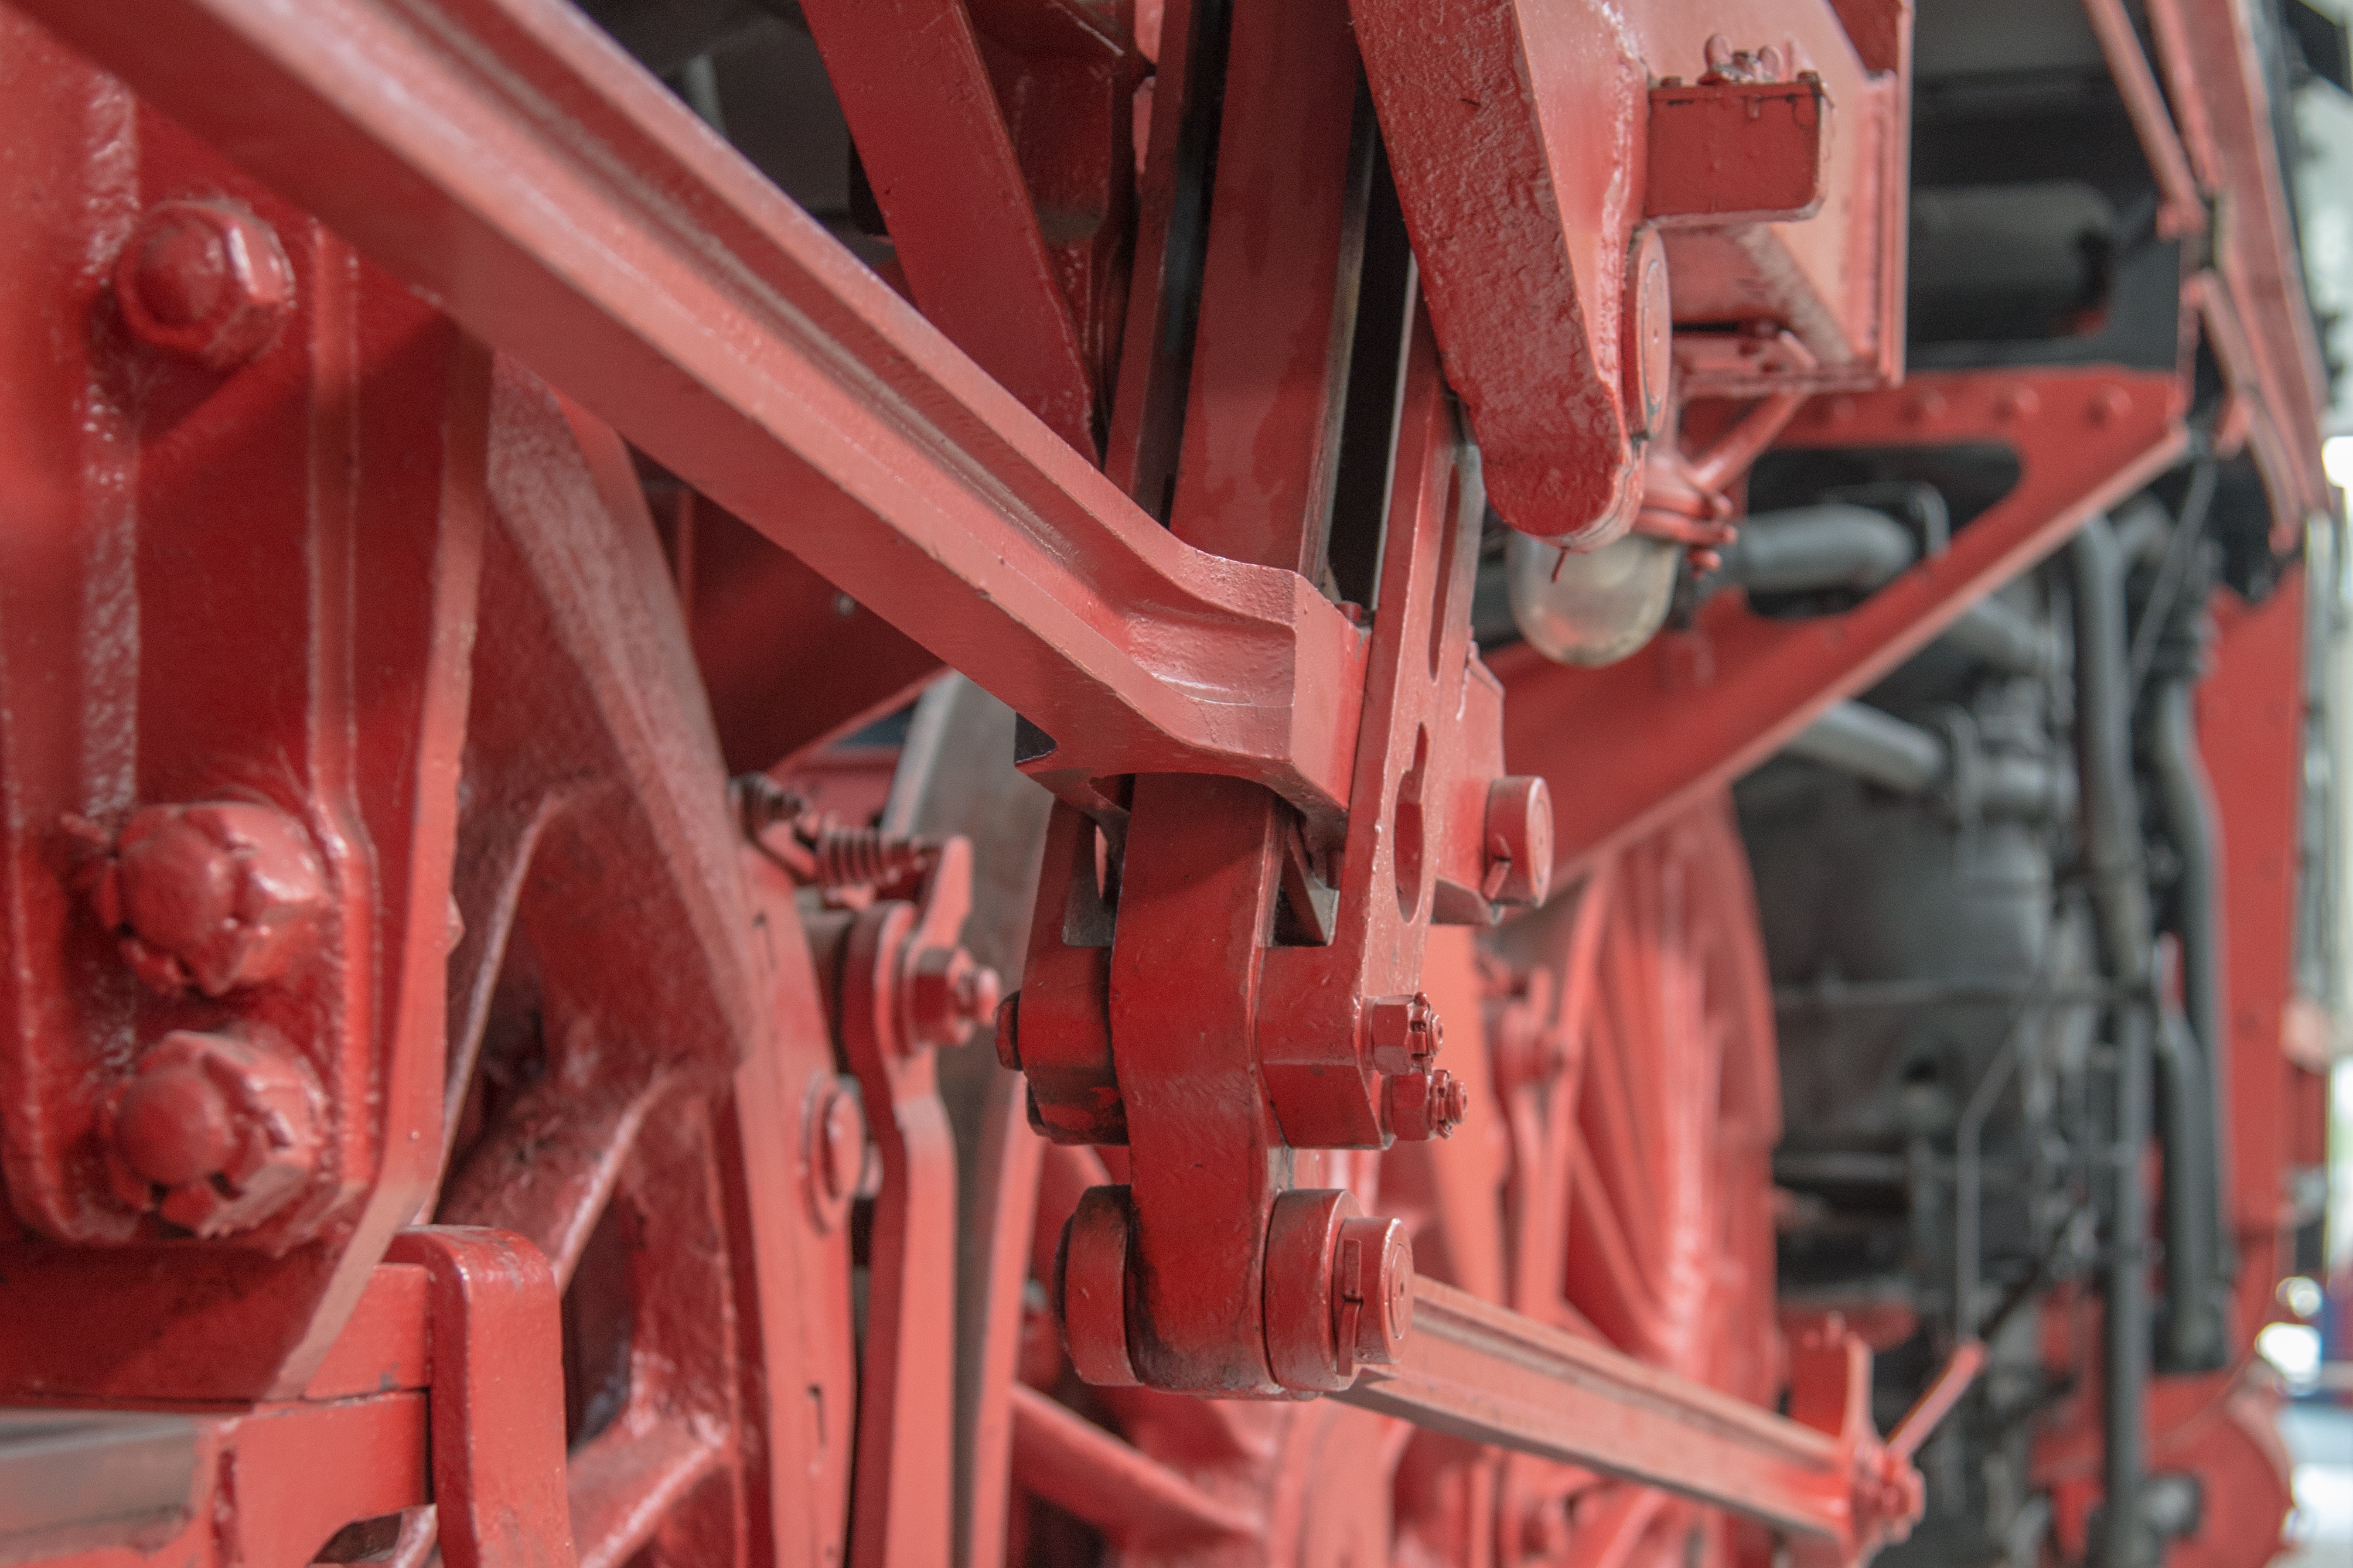
railway, traffic, tractor, antique, retro, train, transport, vehicle, drive, frame, crane, vehicles, old train, steam locomotive, agricultural machinery, chassis, means of transport, construction equipment, land vehicle, wheel cart